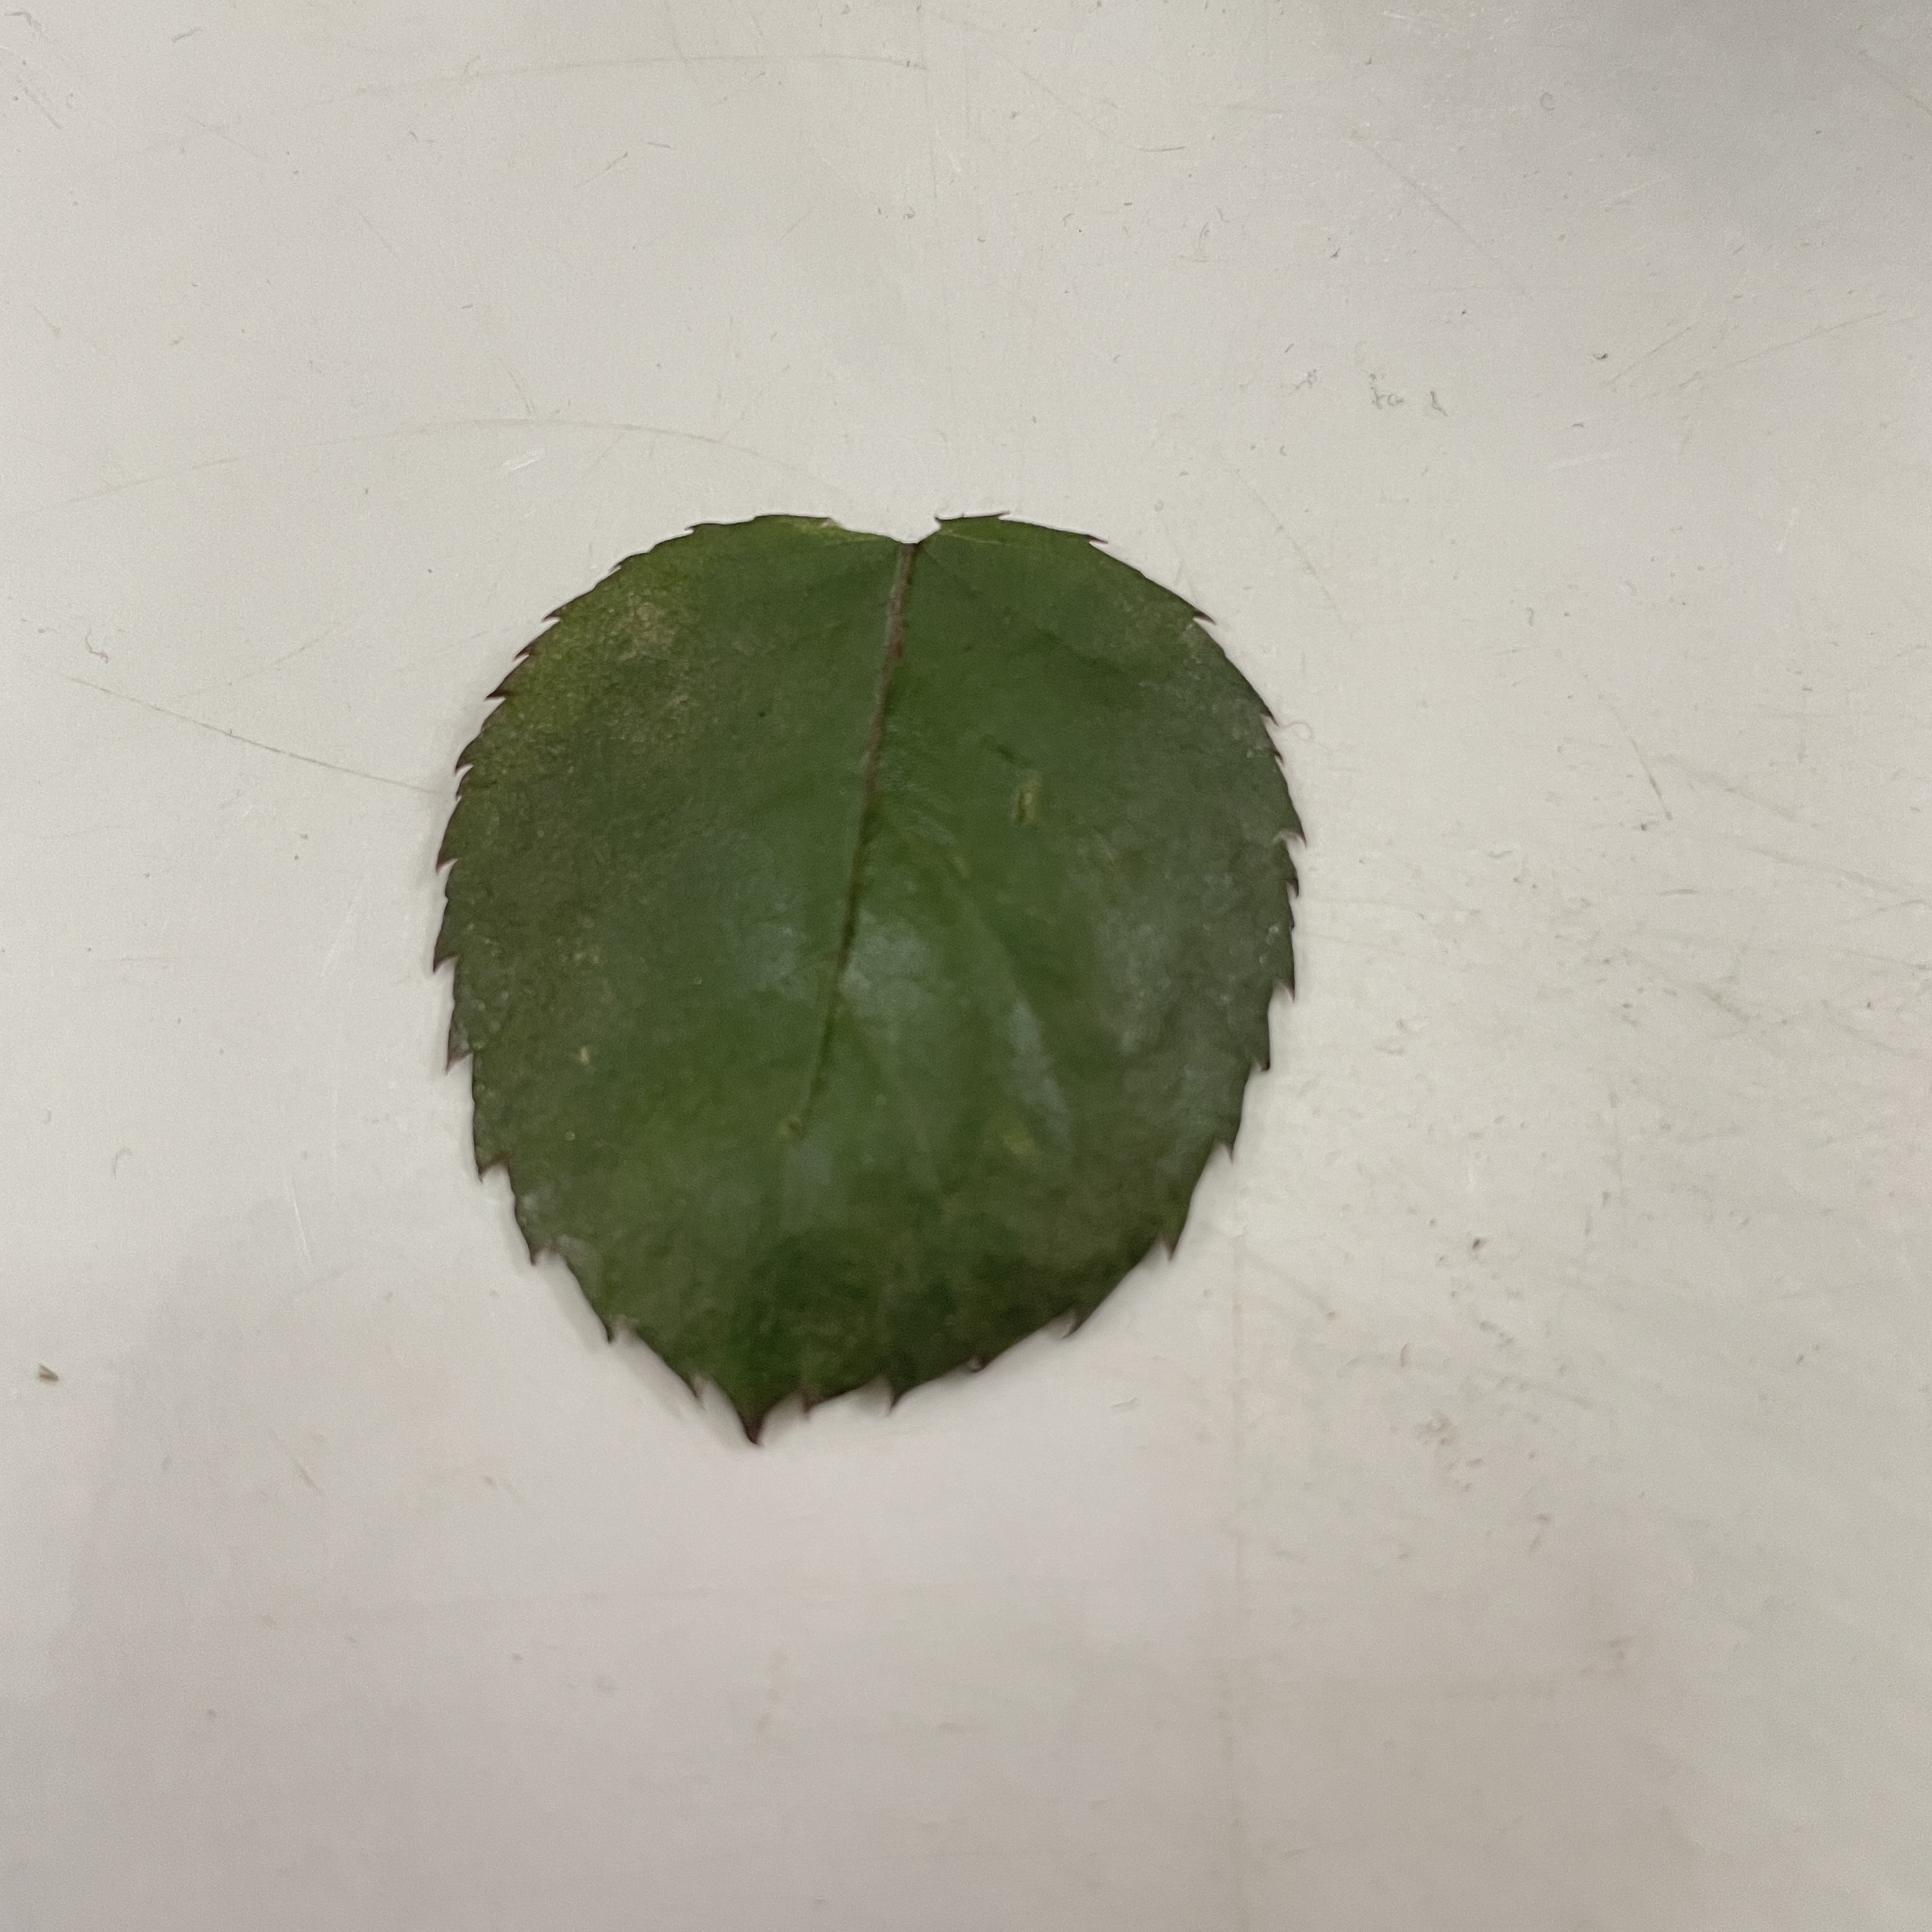
Label: Healthy Leaf